Mexico City Metro

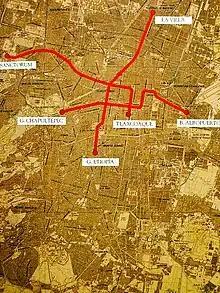
Original "Plan Maestro" for the Mexico City Metro

By the second half of the twentieth century, Mexico City had serious public transport issues, with congested main roads and highways, especially in the downtown zone, where 40 percent of the daily trips in the city were concentrated. 65 of the 91 lines of bus and electric transport served this area. With four thousand units in addition to 150,000 personal automobile peak hours, the average speed was less than walking pace.